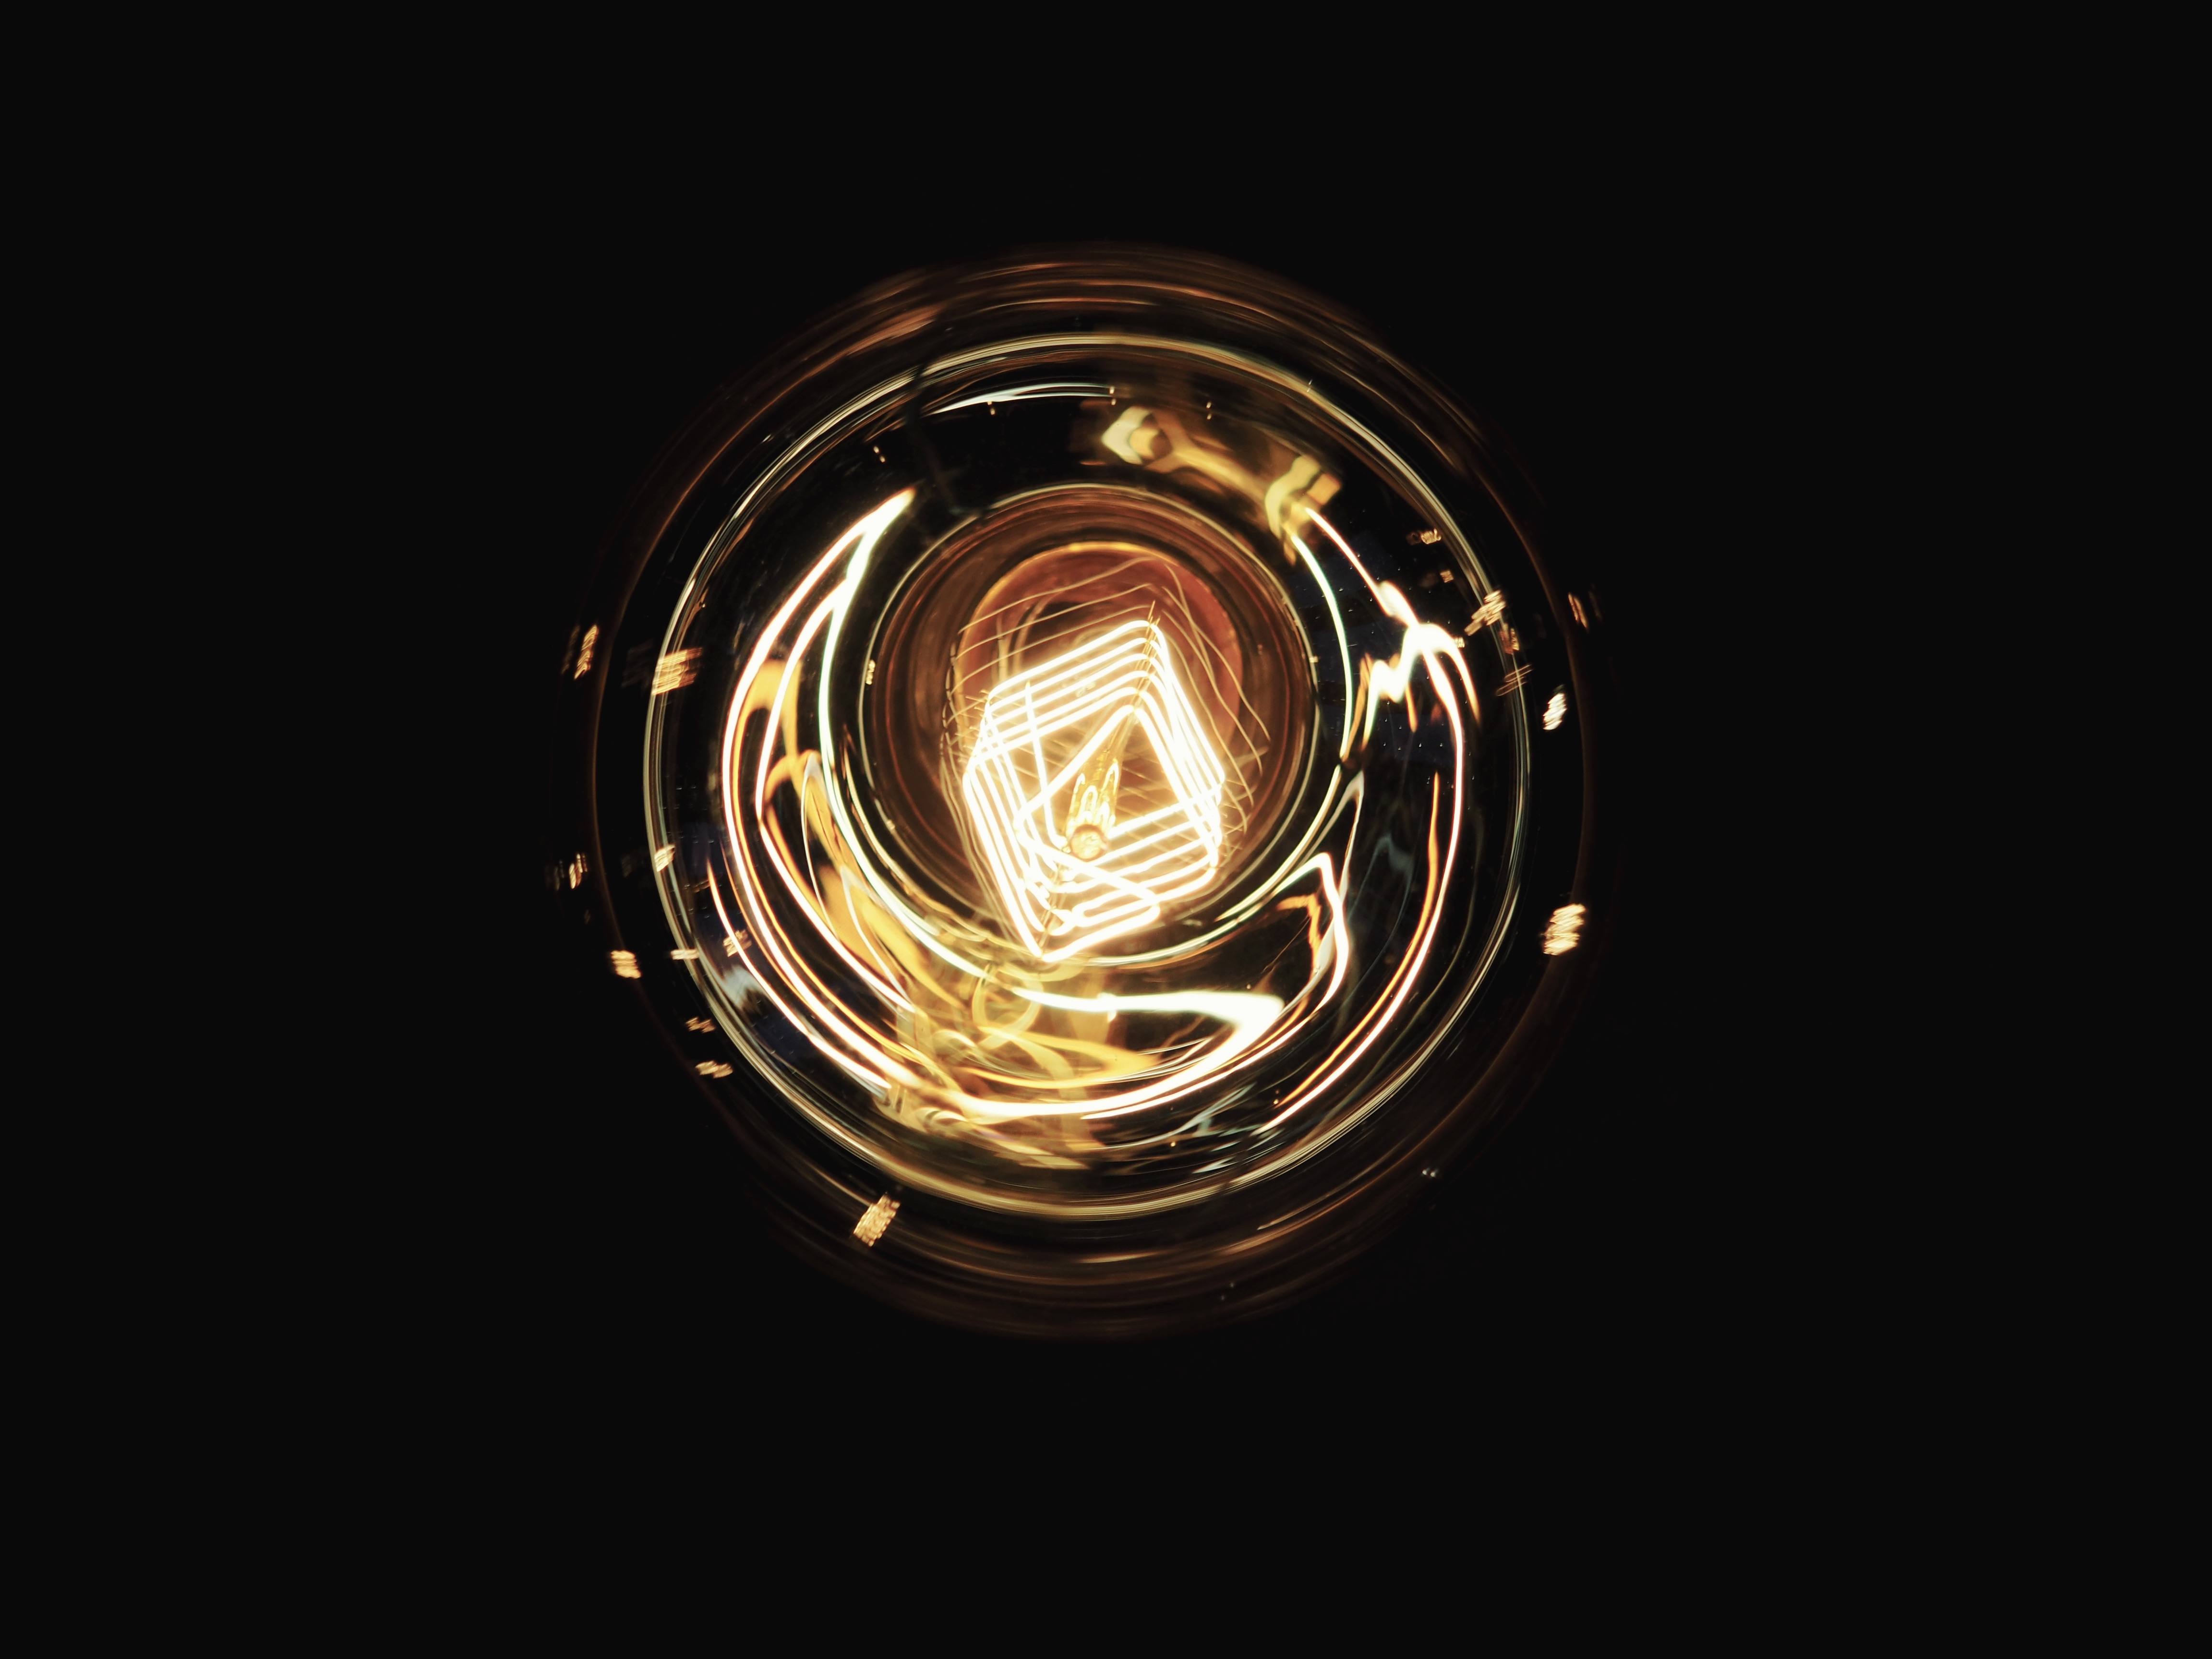
light, bulb, glow, lamp, electricity, lighting, lightbulb, filament, circle, light fixture, sphere, incandescent light bulb